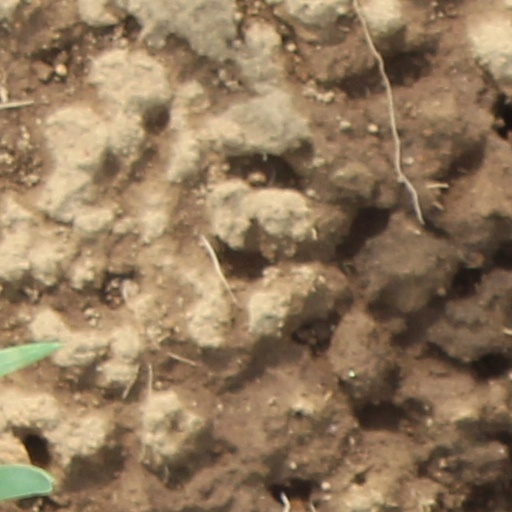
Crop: wheat